Phil Baroni

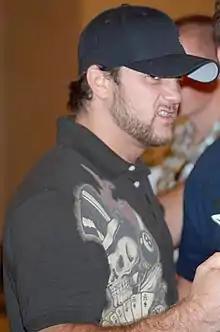
Baroni in 2007

Frank Shamrock and Baroni had engaged in a war of words following Shamrock's fight with Renzo Gracie. The two faced off at Strikeforce Shamrock vs. Baroni, a co-promotion between EliteXC and Strikeforce on June 22, 2007 on Pay-Per-View. Shamrock defeated Baroni, knocking him down with punches in the first round and finishing him off with a rear naked choke in the second round. It was ruled a technical submission victory for Shamrock as Baroni was choked unconscious before he could tap. Baroni stated many times that he was not going to tap anyway.